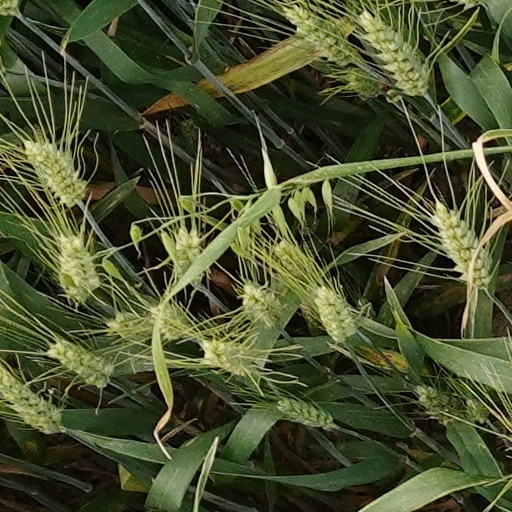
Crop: wheat